Maria Skłodowska-Curie Museum

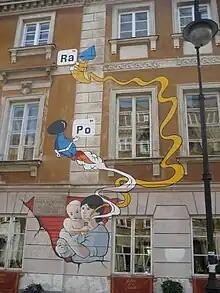
Birthplace mural, 2011 (100th anniversary of 2nd Nobel Prize): infant Maria holds test tube from which emanate the elements Maria will discover: polonium, radium.

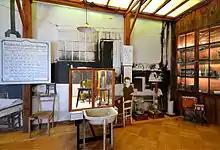
A Museum exhibition

The Maria Skłodowska-Curie Museum is a museum in Warsaw, Poland, devoted to the life and work of Polish double Nobel laureate Maria Skłodowska-Curie (1867–1934), who discovered the chemical elements polonium and radium.